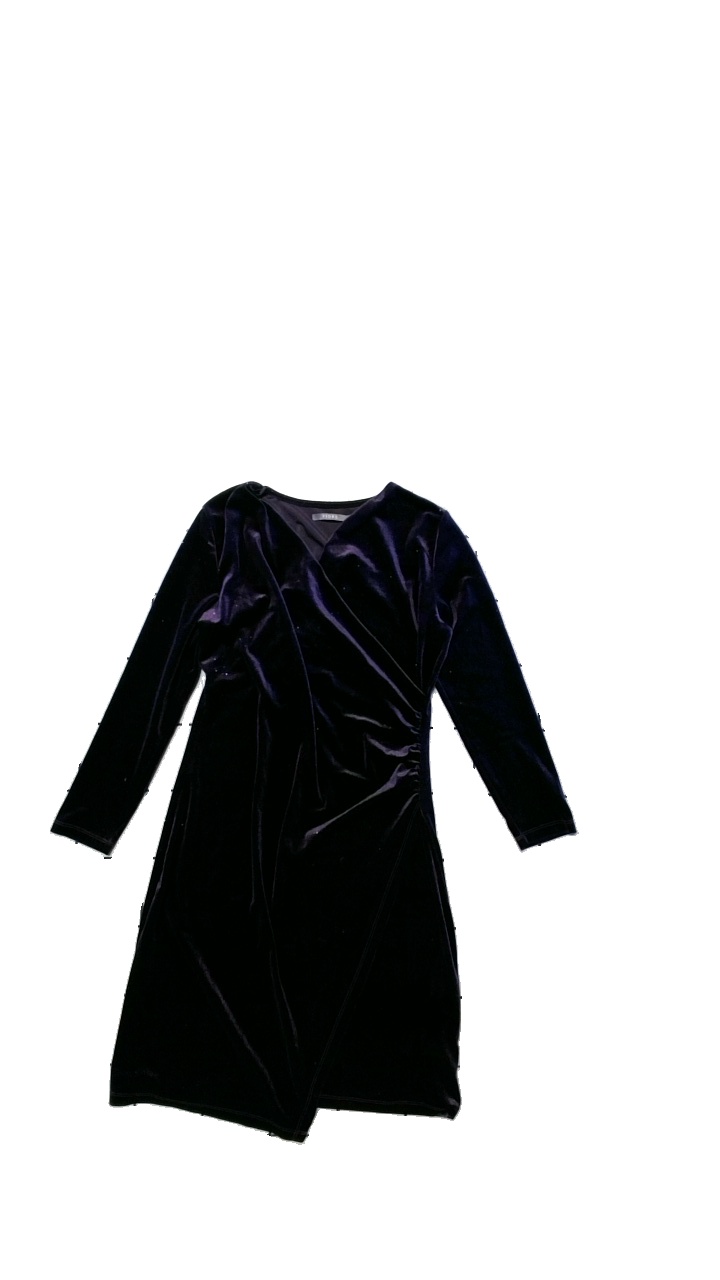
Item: Dress (Ladies)
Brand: Fiore
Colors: Purple
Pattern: Glitter
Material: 90% polyester, 10% elastane
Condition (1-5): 5
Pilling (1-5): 5
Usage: Reuse
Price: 100-150